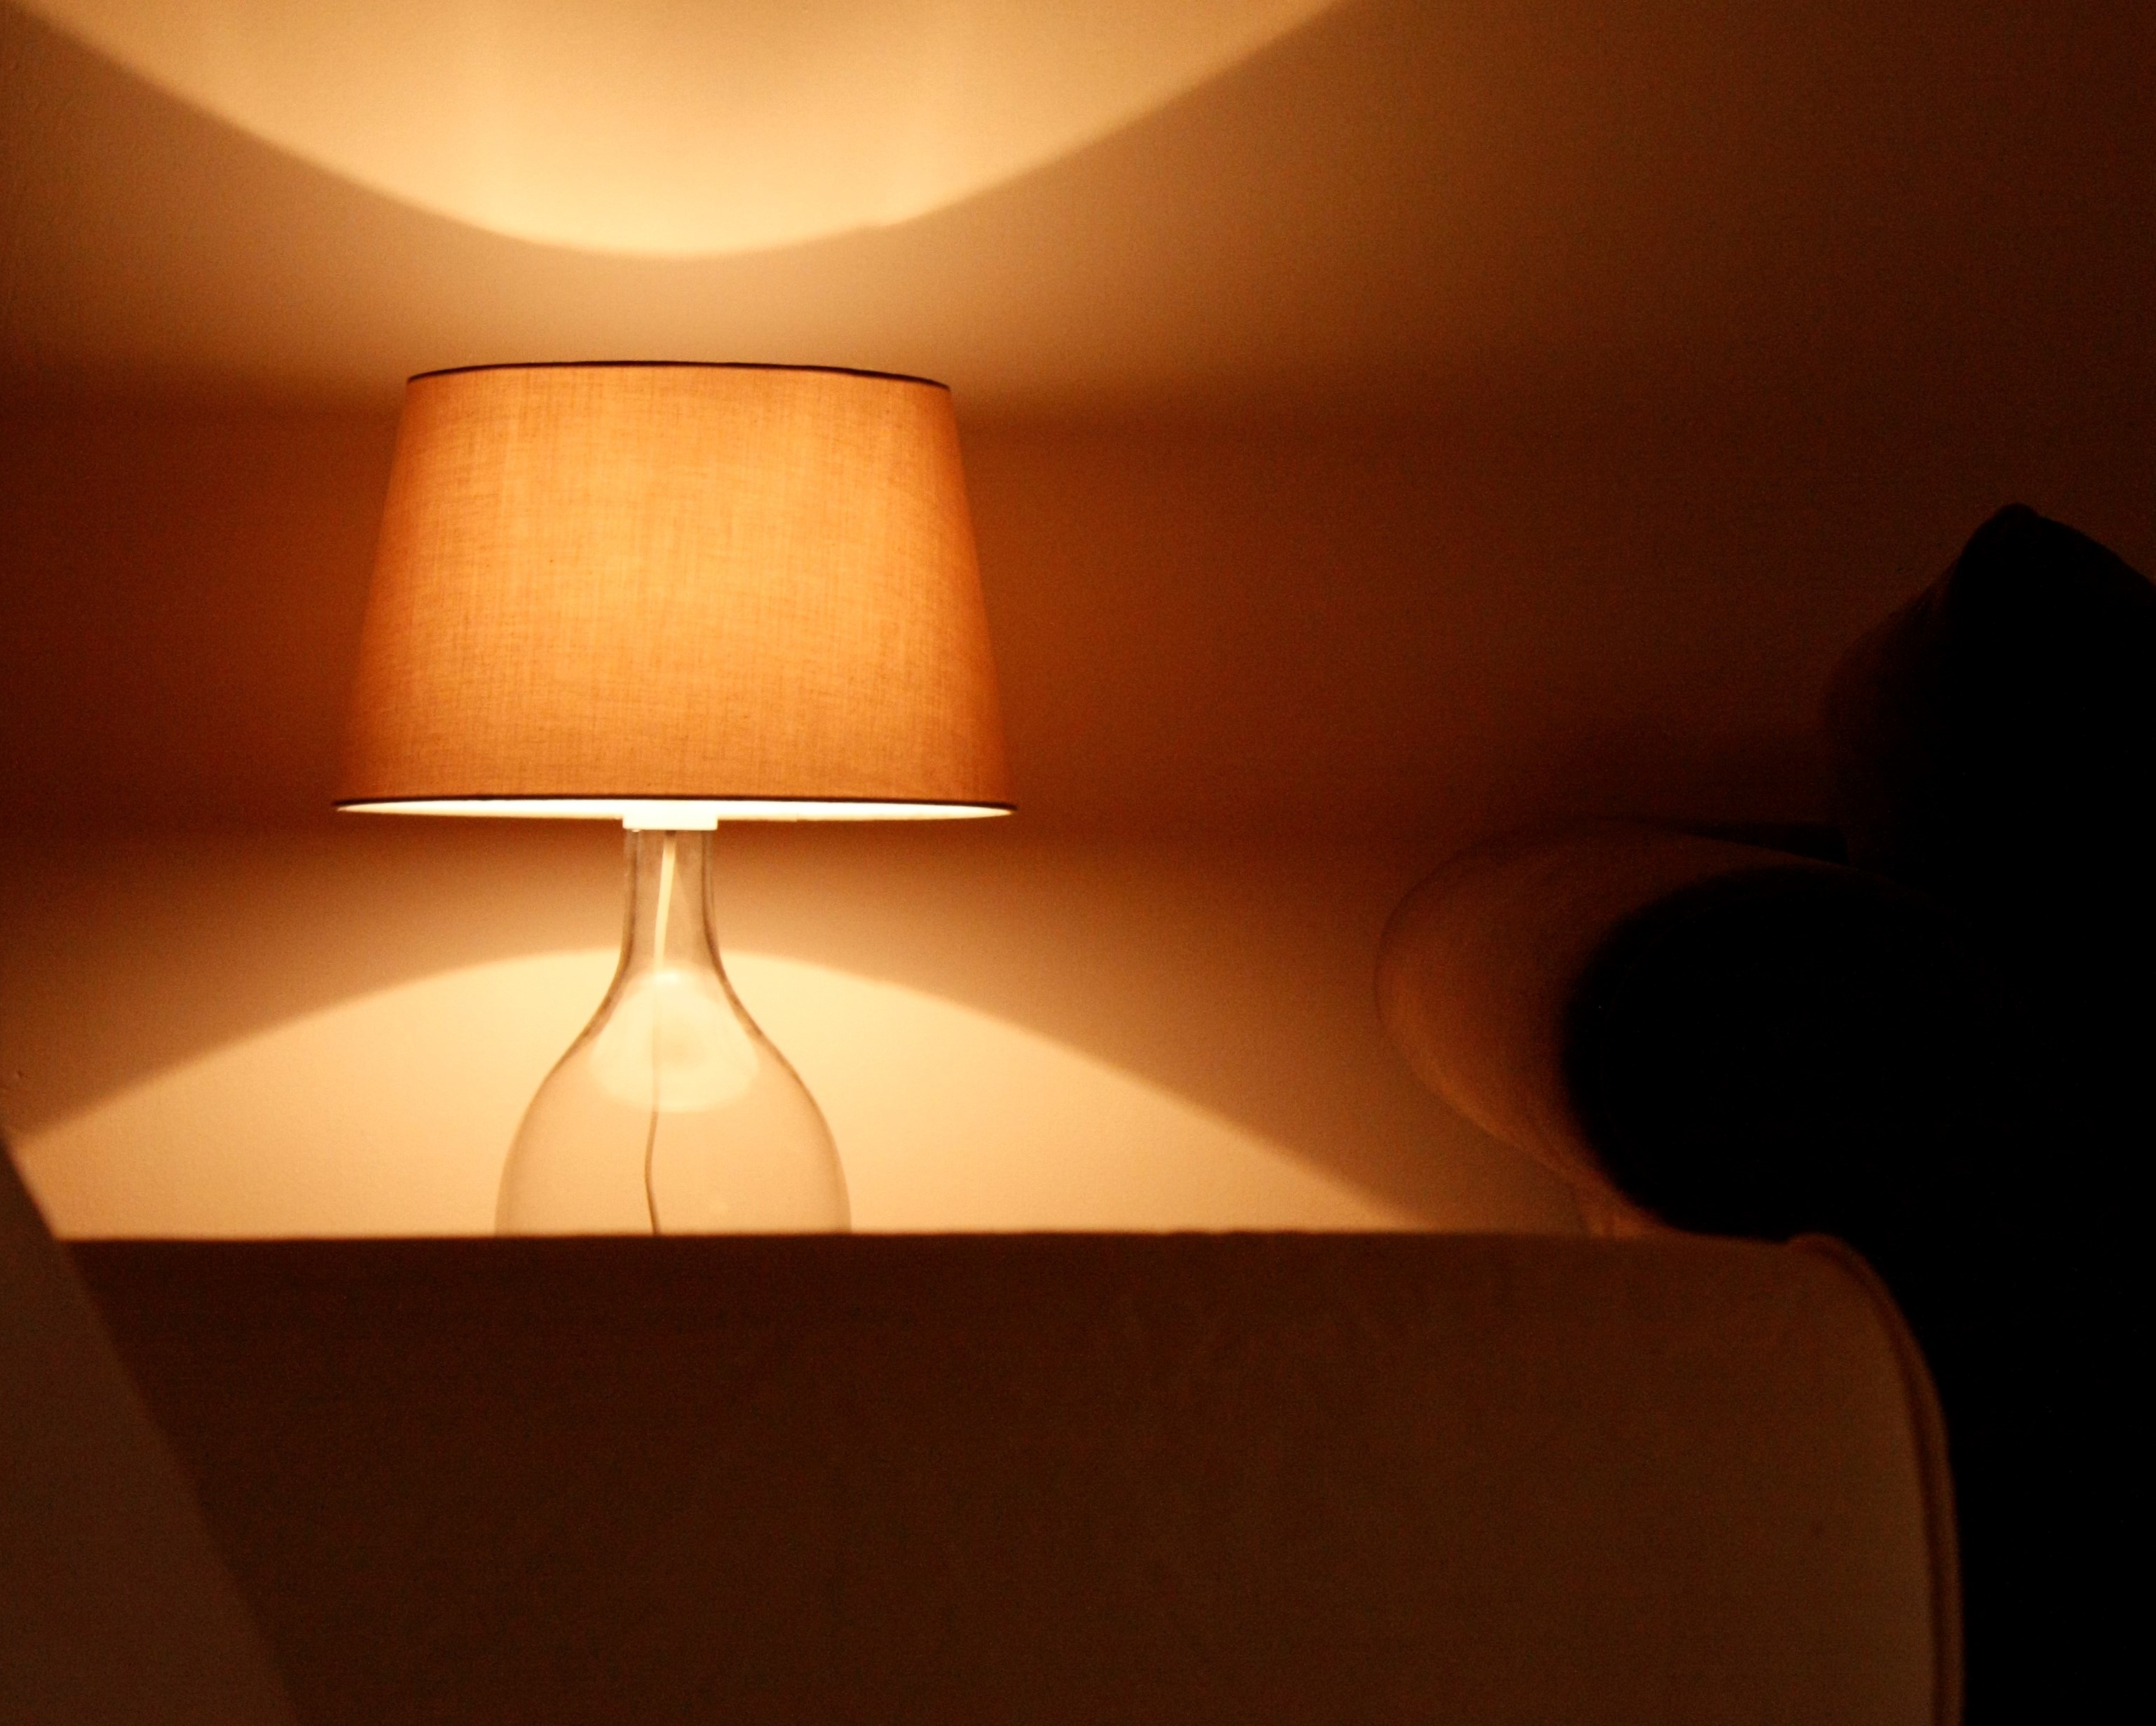
light, ceiling, darkness, lamp, lighting, design, light fixture, shape